Aqsa Sutan Aswar

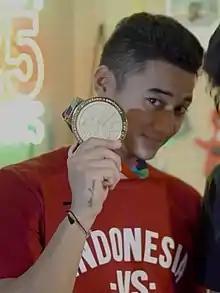
Aqsa Sutan holding his 2018 Asian Games gold medal

Aqsa Sutan Aswar (born 31 May 1997) is an Indonesian male jet skier. His elder brother Aero Sutan Aswar is also a jet skier who competes for Indonesia in international arena. He claimed a bronze medal in the men's runabout limited during the 2018 Asian Games while his elder brother Aero Sutan Aswar also claimed a bronze medal in the relevant event.